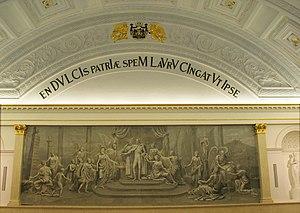
L'histoire de la Wallonie peut être divisée en trois chapitres :